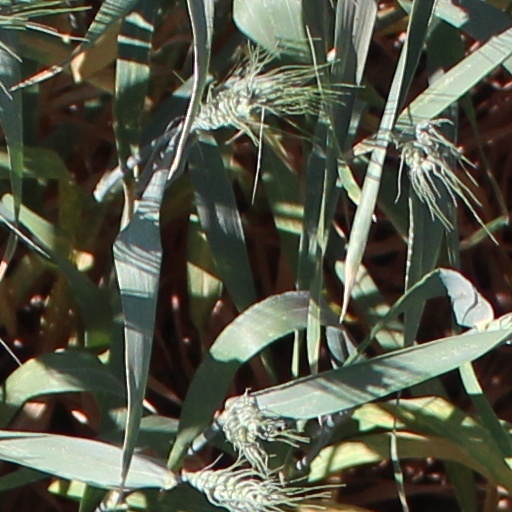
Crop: wheat